African military systems before 1800

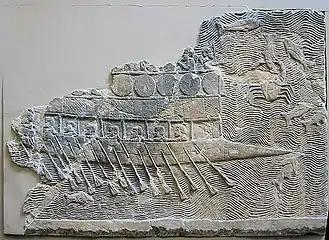
Warship built and manned by Phoenicians employed by the Assyrian king Sennacherib.

Defensive works were of importance in the tropical militaries above. In the Kongo region they often represented a type of field fortification, with trenches and low earthen embankments. Such strongpoints ironically, sometimes held up much better against European cannon than taller, more imposing structures. In 15th century Benin, the works were more impressive. The walls of the city-state are described as the world's second longest man-made structure, and the series of earthen ramparts as the most extensive earthwork in the world, in the Guinness Book of Records, 1974. Strong citadels were also built in other areas of Africa. Yorubaland for example had several sites surrounded by the full range of earthworks and ramparts seen elsewhere, and sited on ground that improved defensive potential- such as hills and ridges. Yoruba fortifications were often protected with a double wall of trenches and ramparts, and in the Congo forests concealed ditches and paths, along with the main works, often bristled with rows of sharpened stakes. Inner defenses were laid out to blunt an enemy penetration with a maze of defensive walls allowing for entrapment and crossfire on opposing forces.